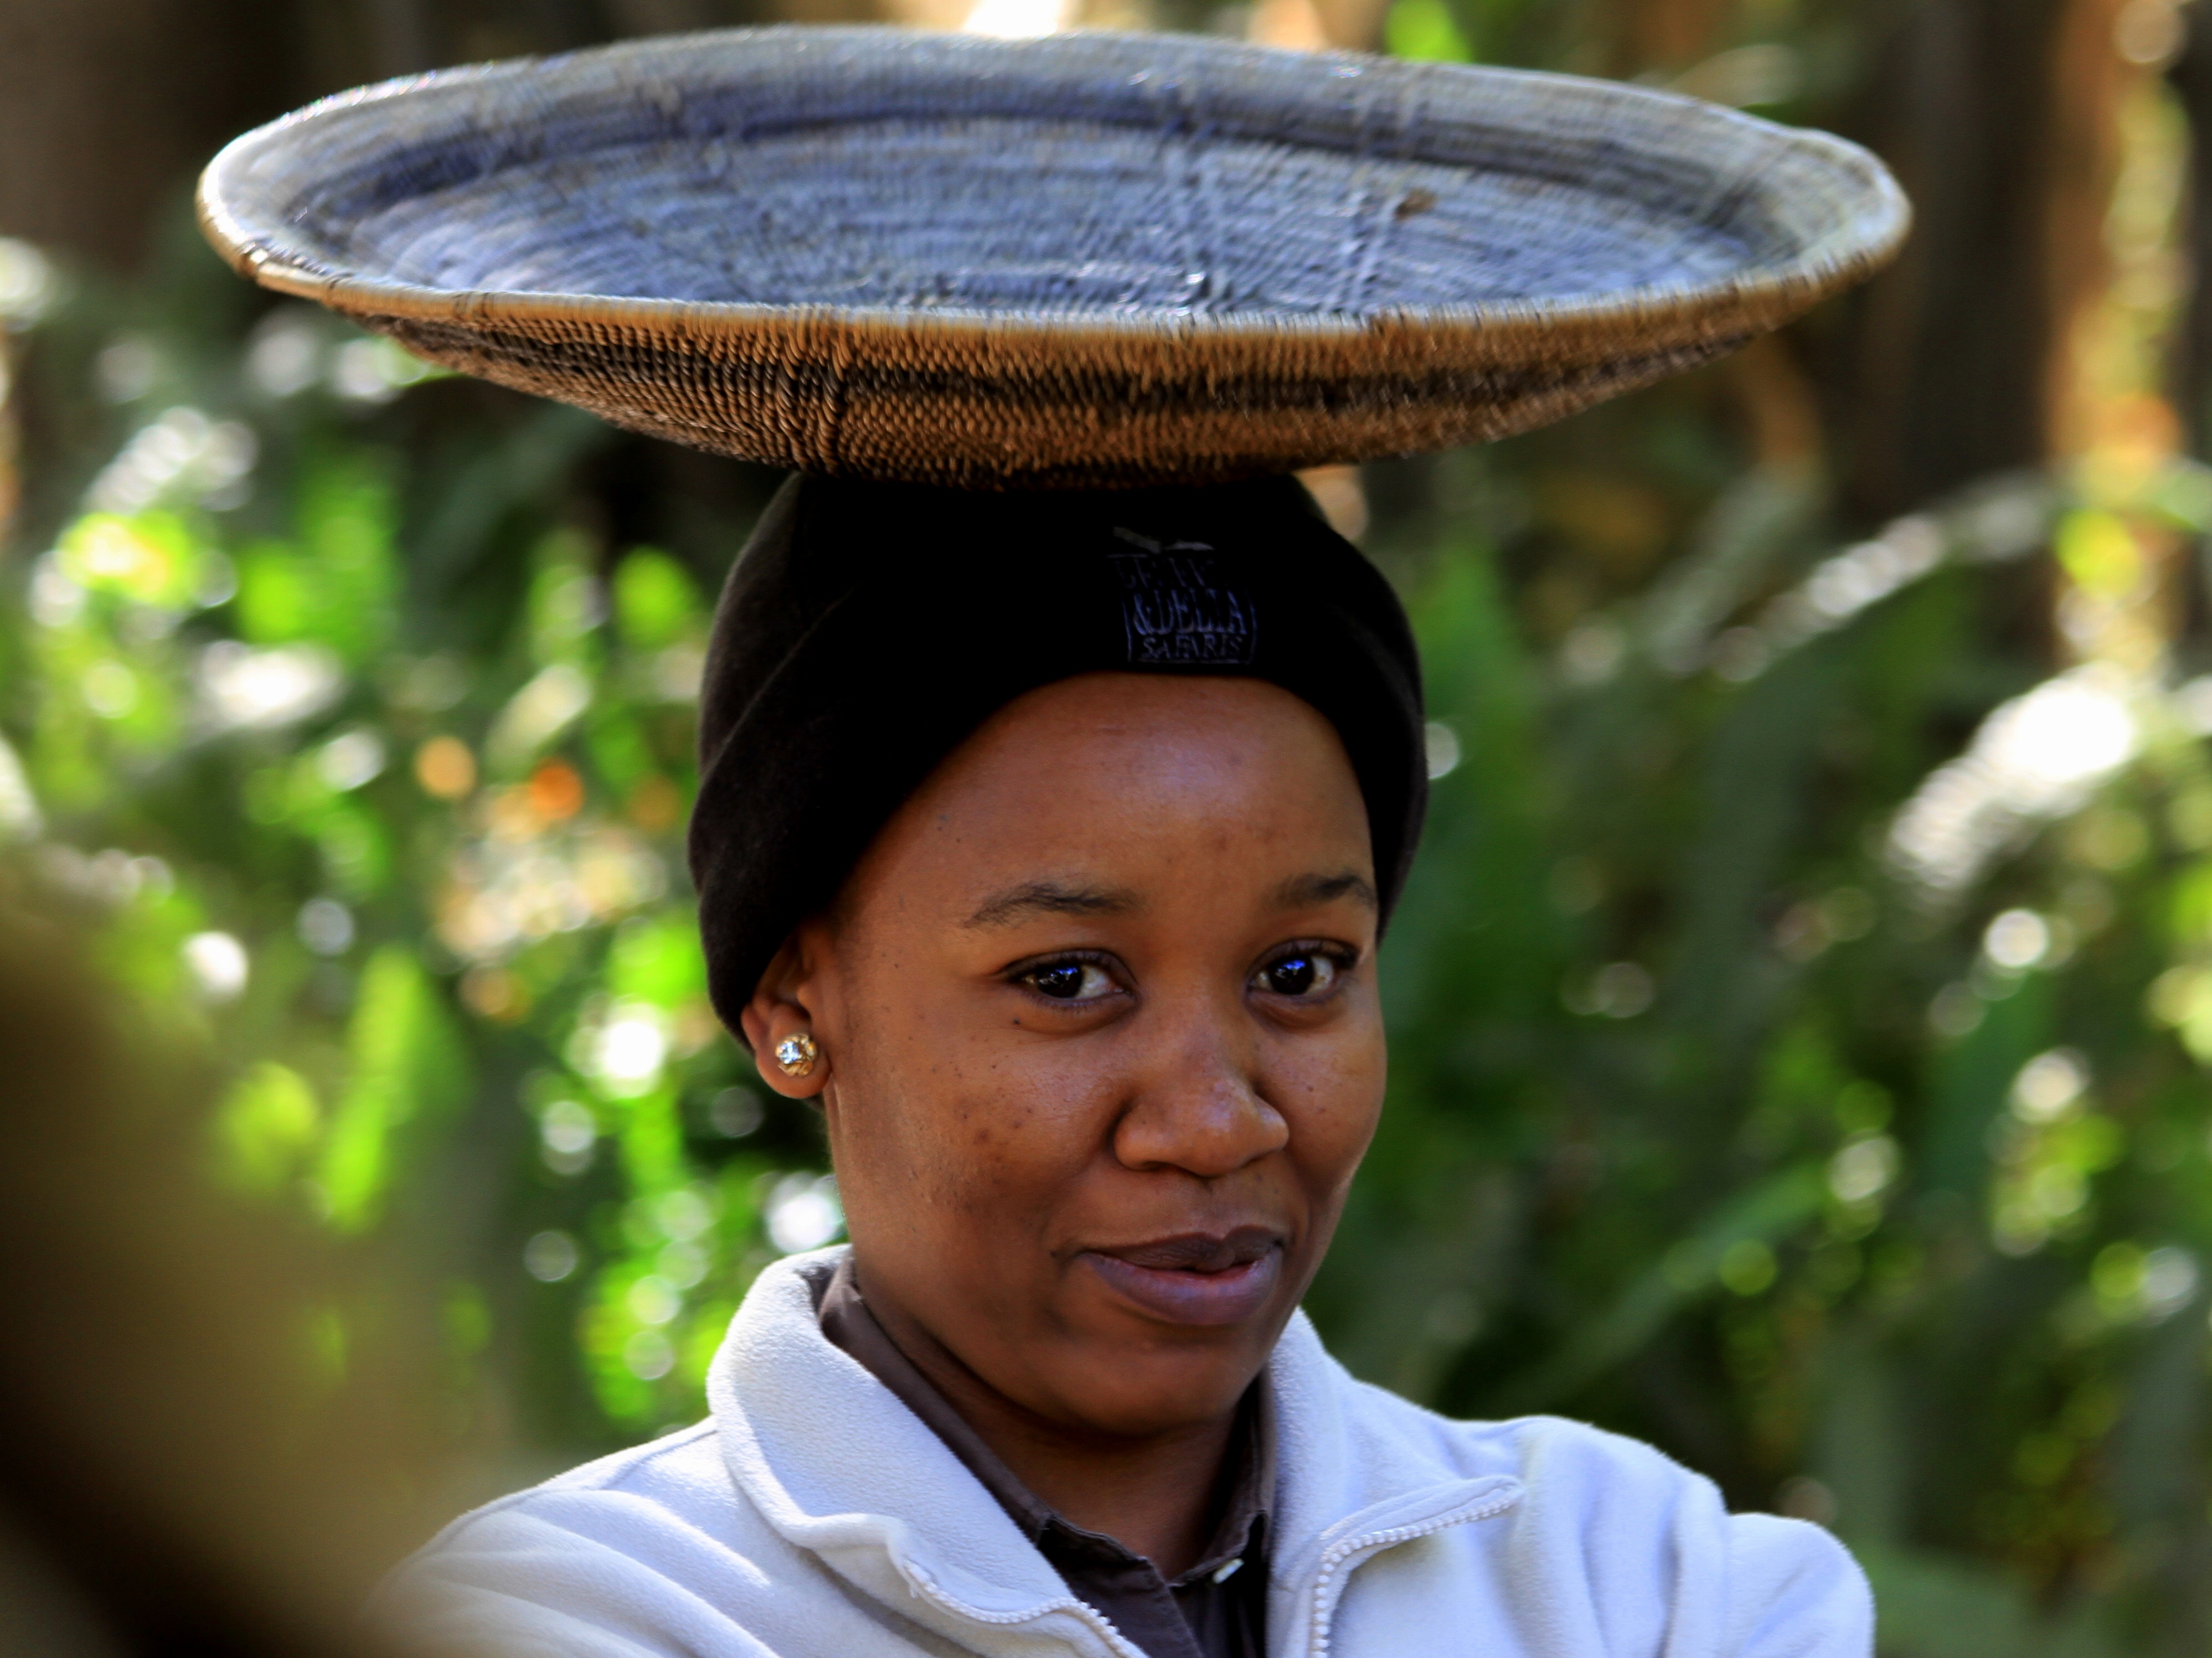
smile, botany, headgear, adaptation, photography